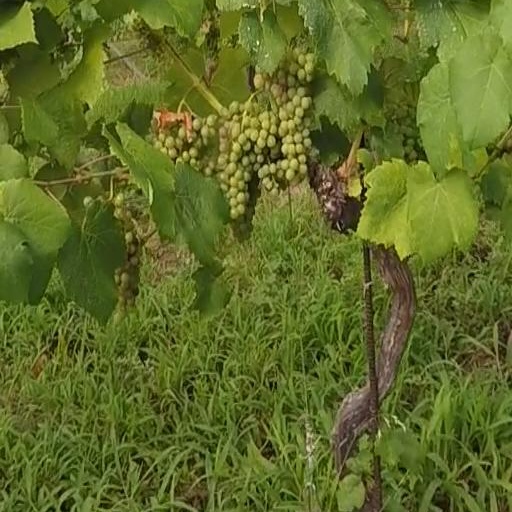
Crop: grape